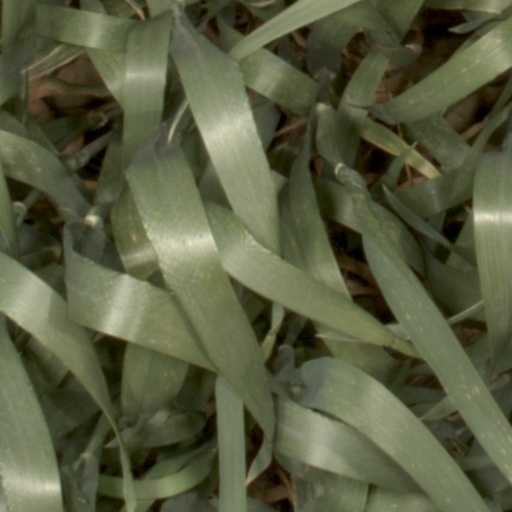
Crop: wheat